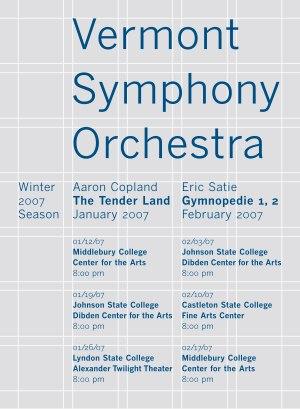
Une grille typographique est une structure à deux dimensions, composée de séries d'axes verticaux et horizontaux se croisant. Elle est utilisée pour structurer un contenu.